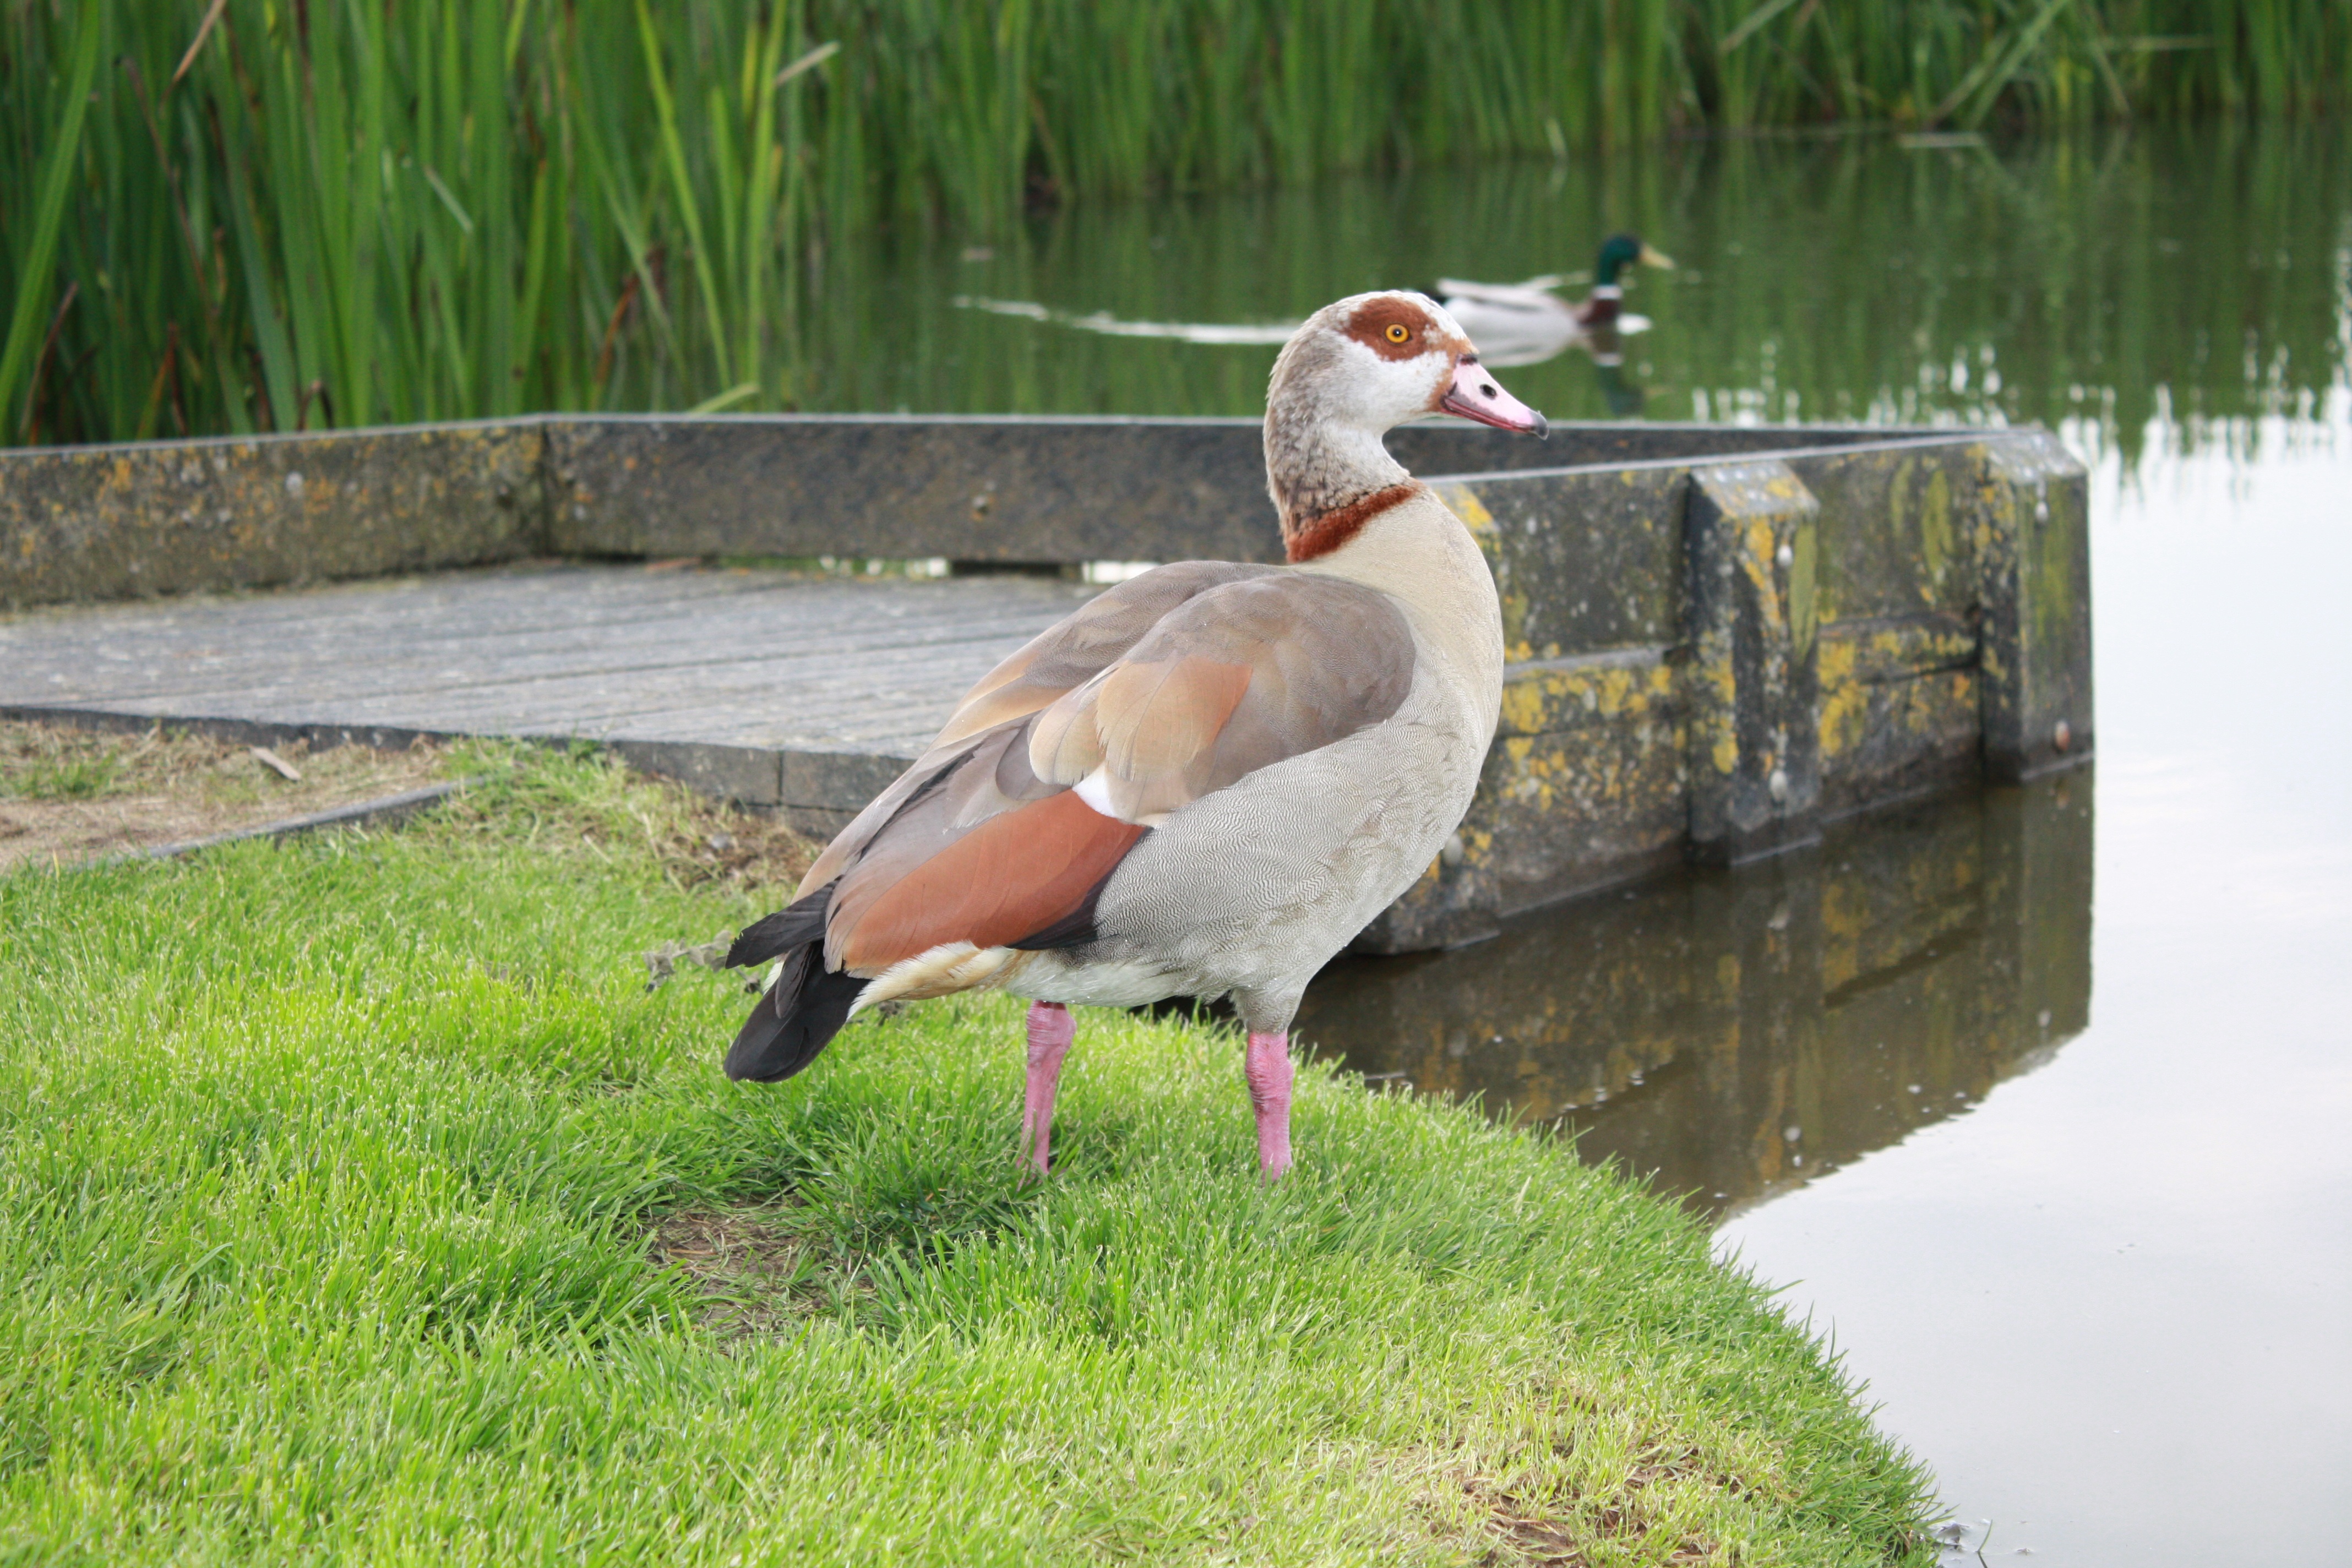
water, nature, outdoor, bird, pond, wildlife, beak, park, feather, fauna, duck, goose, geese, vertebrate, waterfowl, water bird, mallard, ducks geese and swans